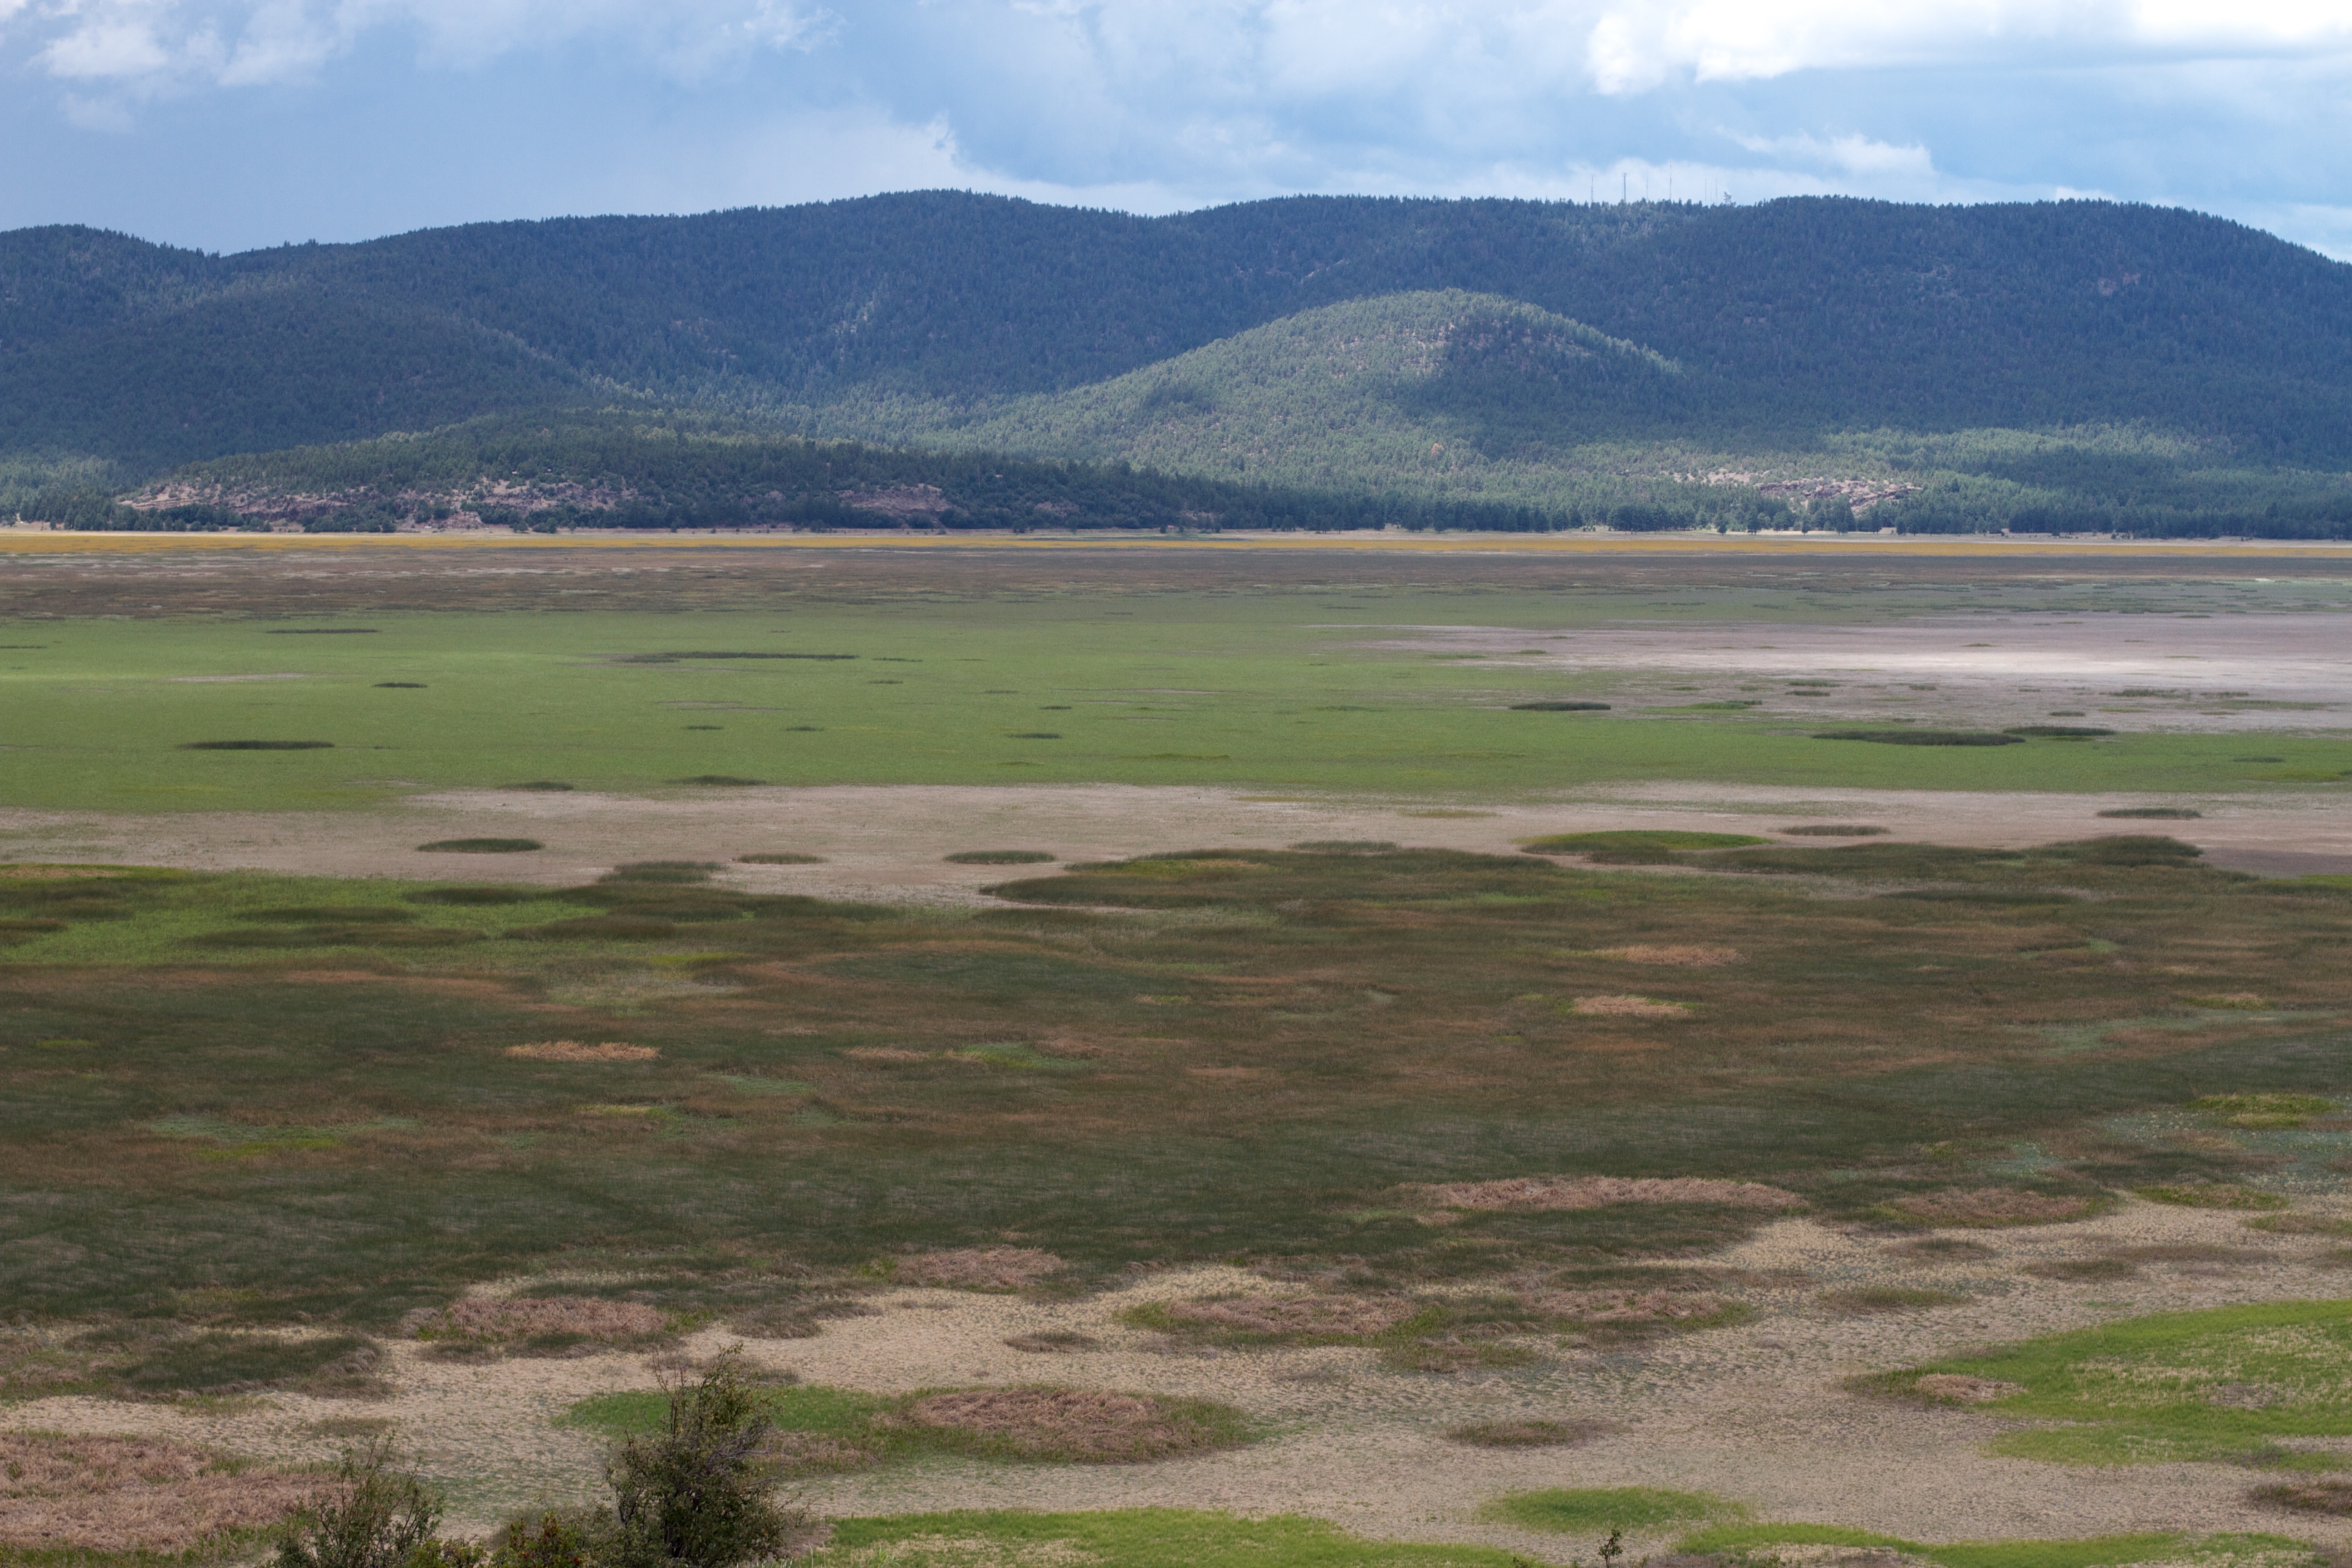
landscape, grass, marsh, wilderness, mountain, meadow, prairie, hill, lake, valley, reservoir, highland, plain, grassland, badlands, wetland, plateau, fell, habitat, loch, ecosystem, tundra, steppe, rural area, landform, natural environment, geographical feature, mountainous landforms